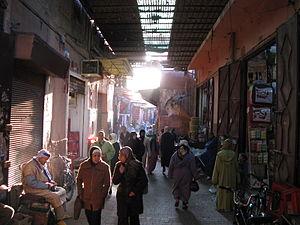
La médina de Marrakech est une médina marocaine, cœur historique de Marrakech. Elle forme un des cinq arrondissements que compte la commune urbaine de Marrakech.